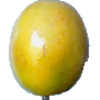
Label: Maracuja 1